Felice Salimbeni

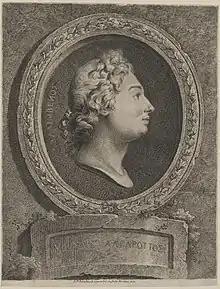
Portrait of Felice Salimbeni by Georg Friedrich Schmidt (1751)

Felice Salimbeni (c. 1712 - 16 October 1755) was an Italian castrato opera singer. Born in Milan, his singing teachers included Nicola Antonio Porpora and Christoph Schaffrath. He sang in venues in Rome, Vienna, Berlin and Dresden, singing the title parts in operas by Porpora and Antonio Caldara. He died in 1755 in the Slovenian town of Vrhnika, then part of the Habsburg monarchy.